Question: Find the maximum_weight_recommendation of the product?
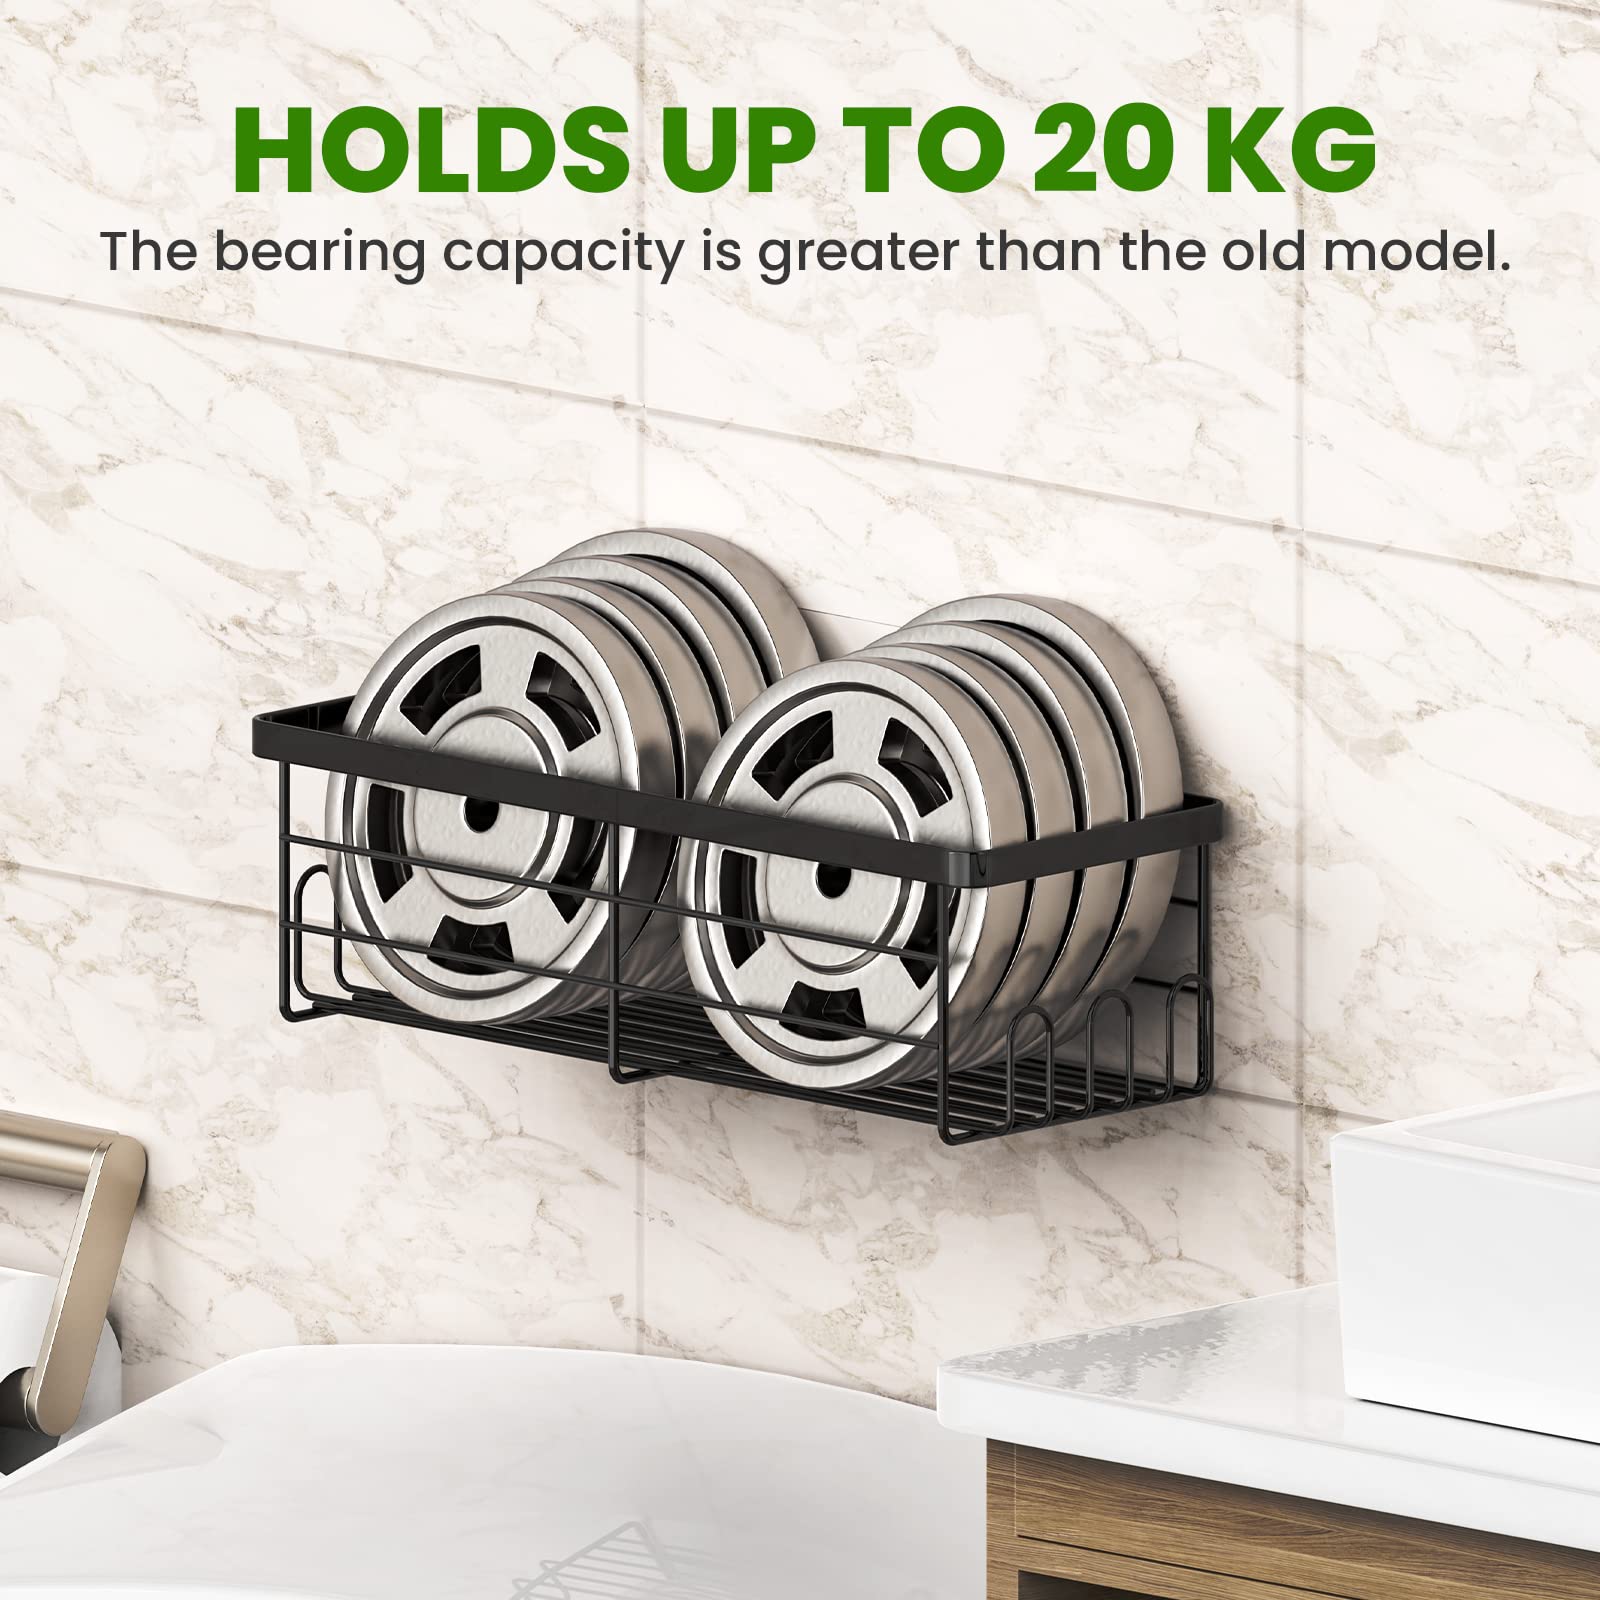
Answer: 20.0 kilogram